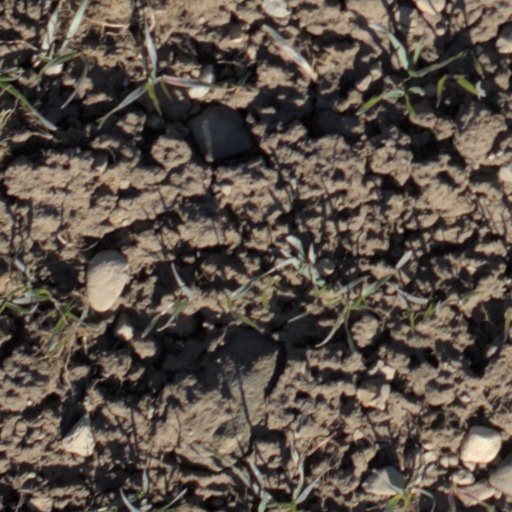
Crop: wheat